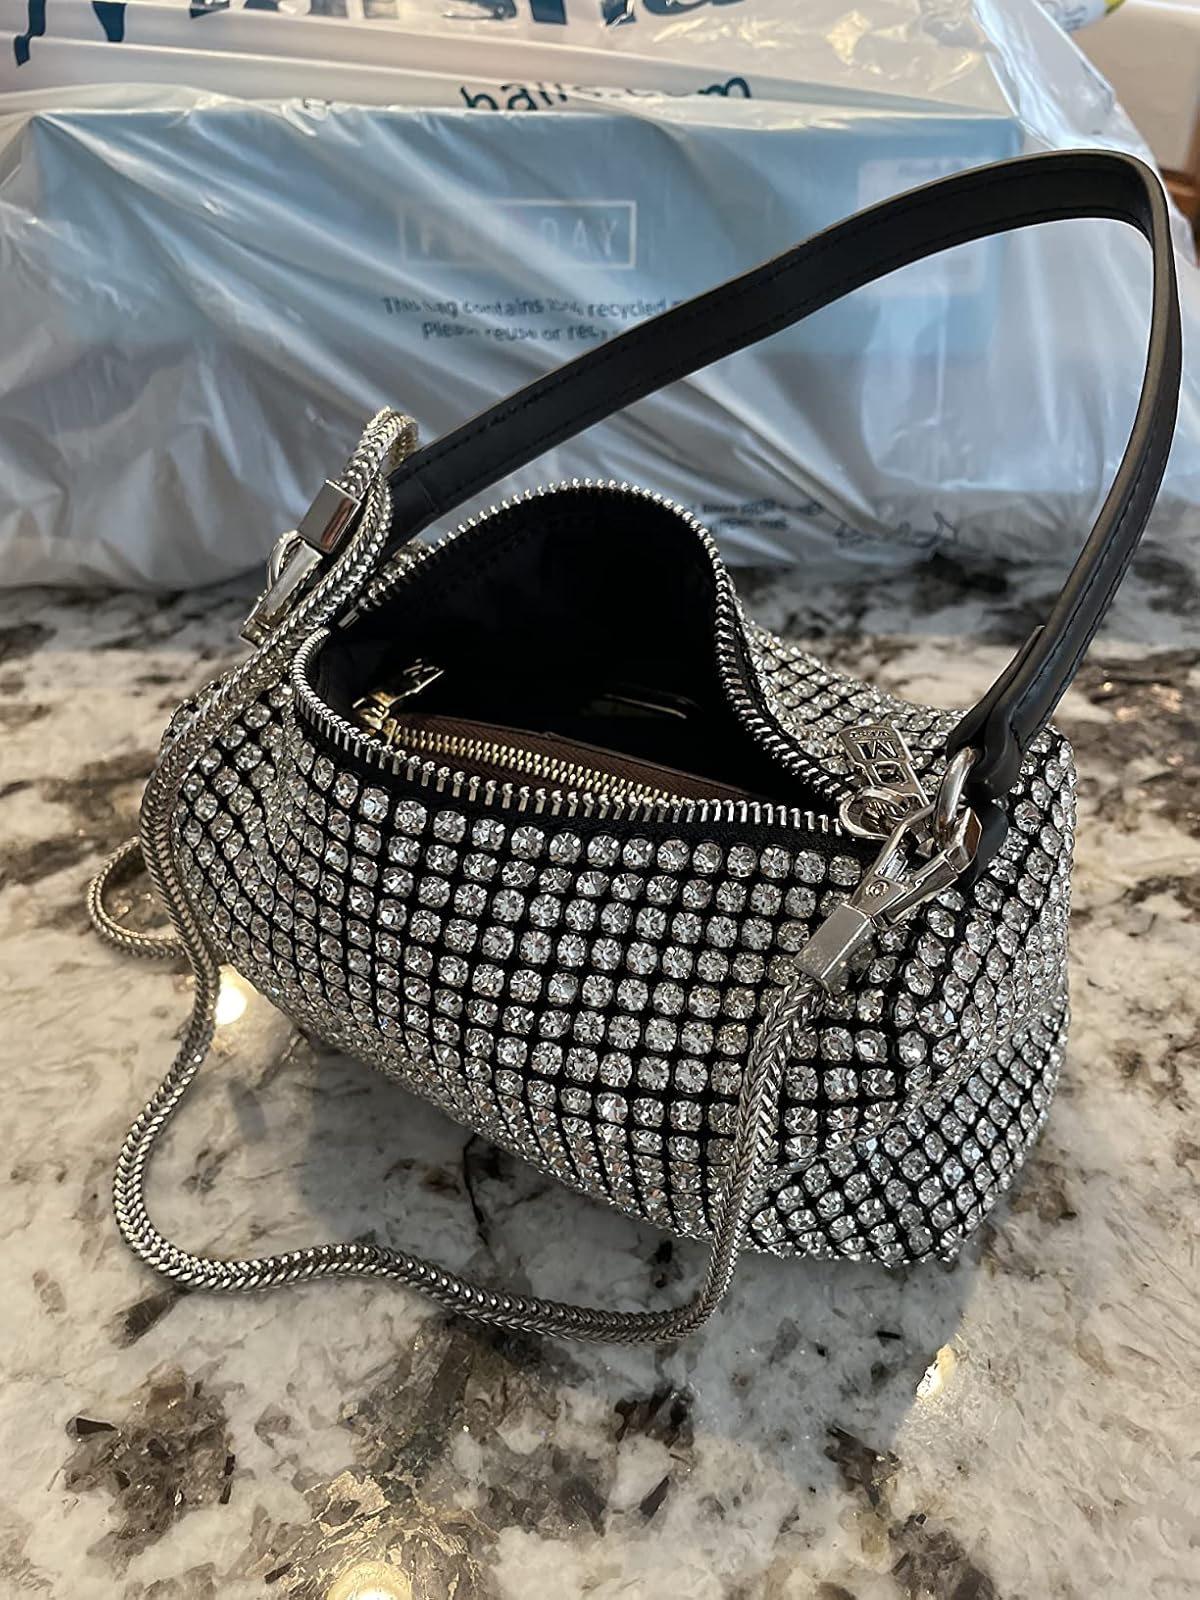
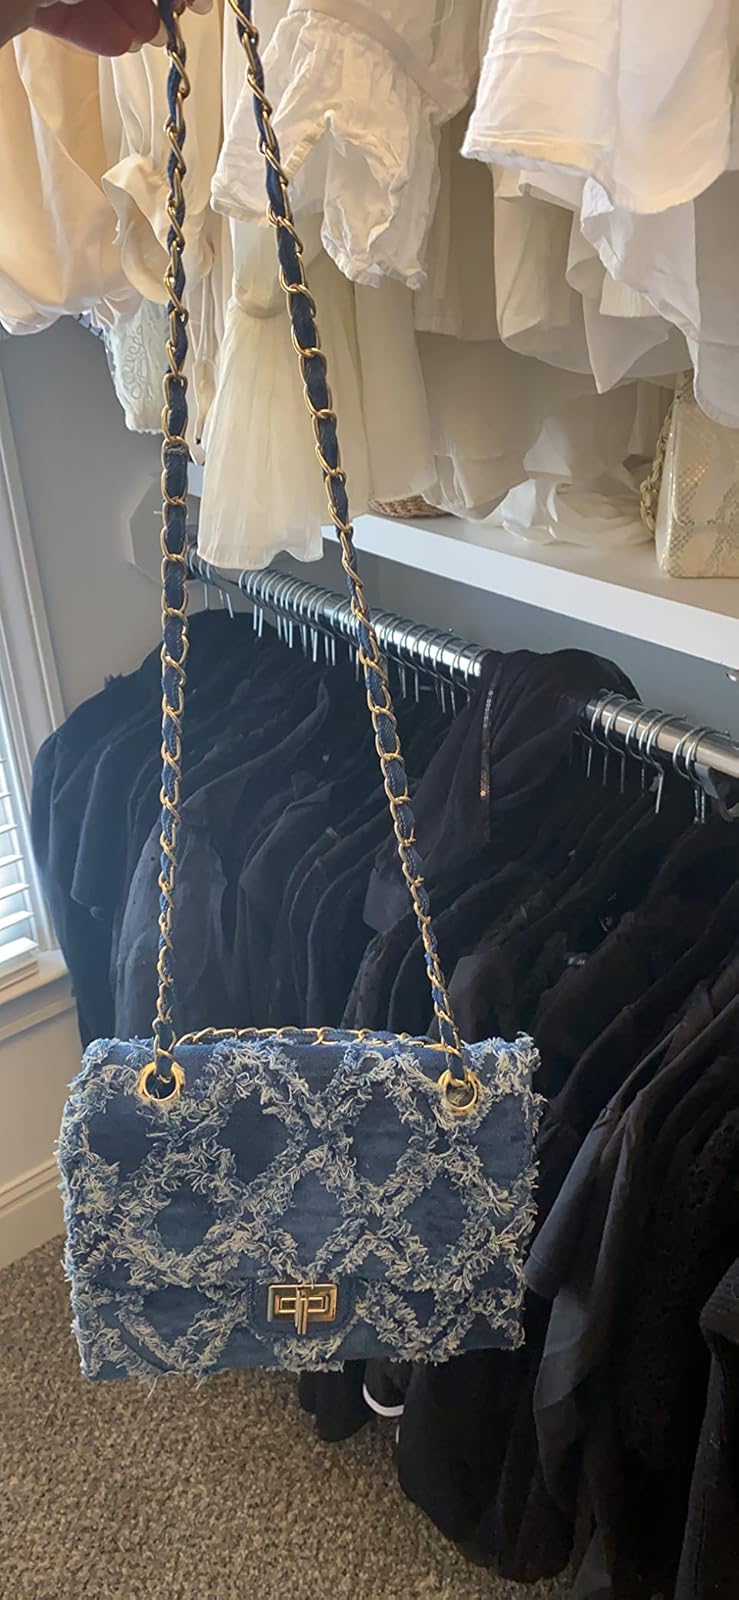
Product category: accessories_handbag
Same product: no